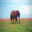
Label: elephant